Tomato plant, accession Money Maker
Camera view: bottom (45 deg); turntable rotation: 30 degrees
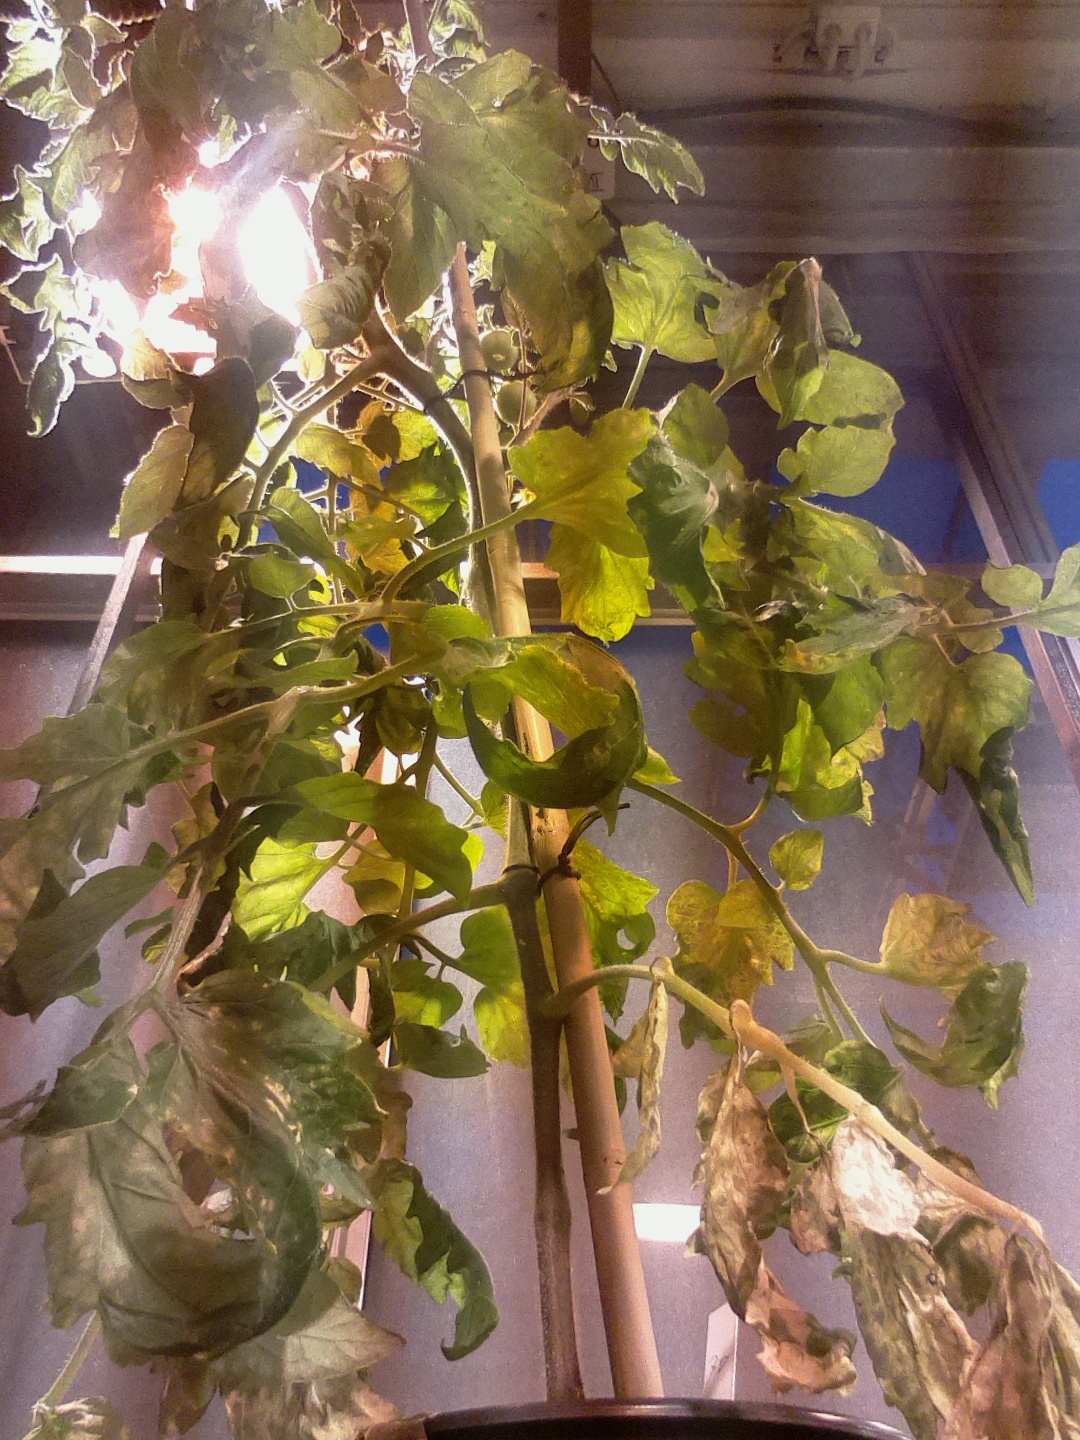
BBCH growth stage 71: 10%-20% of final fruit size